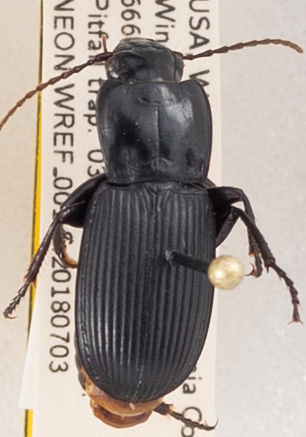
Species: Pterostichus herculaneus
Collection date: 2018-07-03
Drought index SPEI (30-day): -1.45
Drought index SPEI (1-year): -0.32
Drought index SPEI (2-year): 0.71